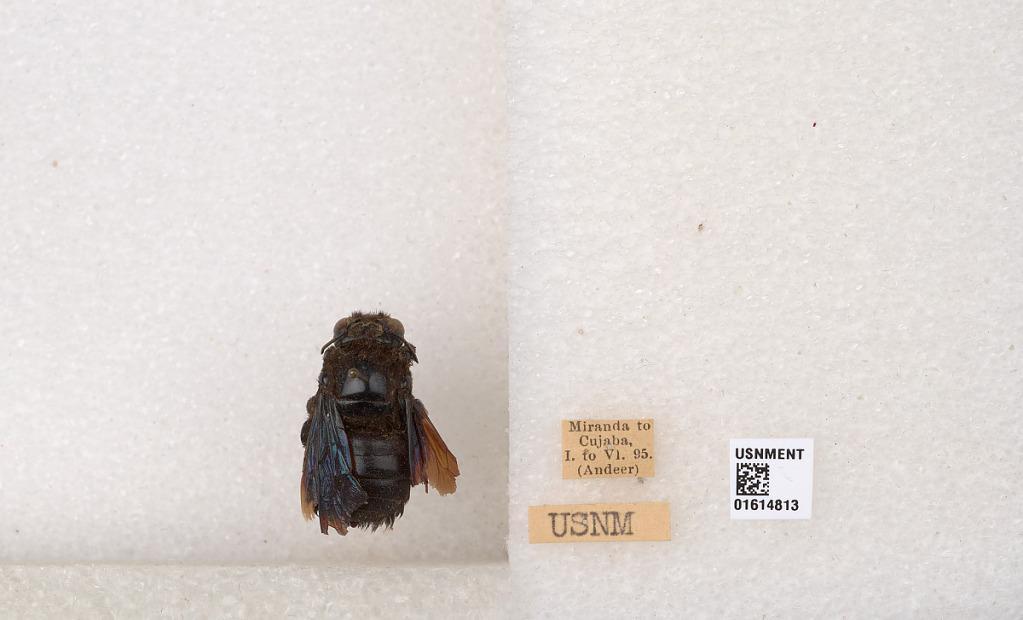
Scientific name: Xylocopa
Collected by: Andeer
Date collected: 1995-1-1
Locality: Miranda to Cujaba